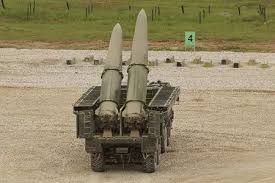
Label: Air Defense